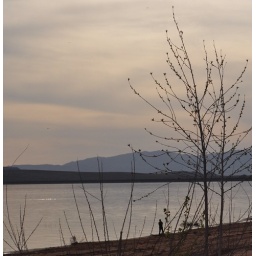
Zachary standing at the edge of the lake by our new house.